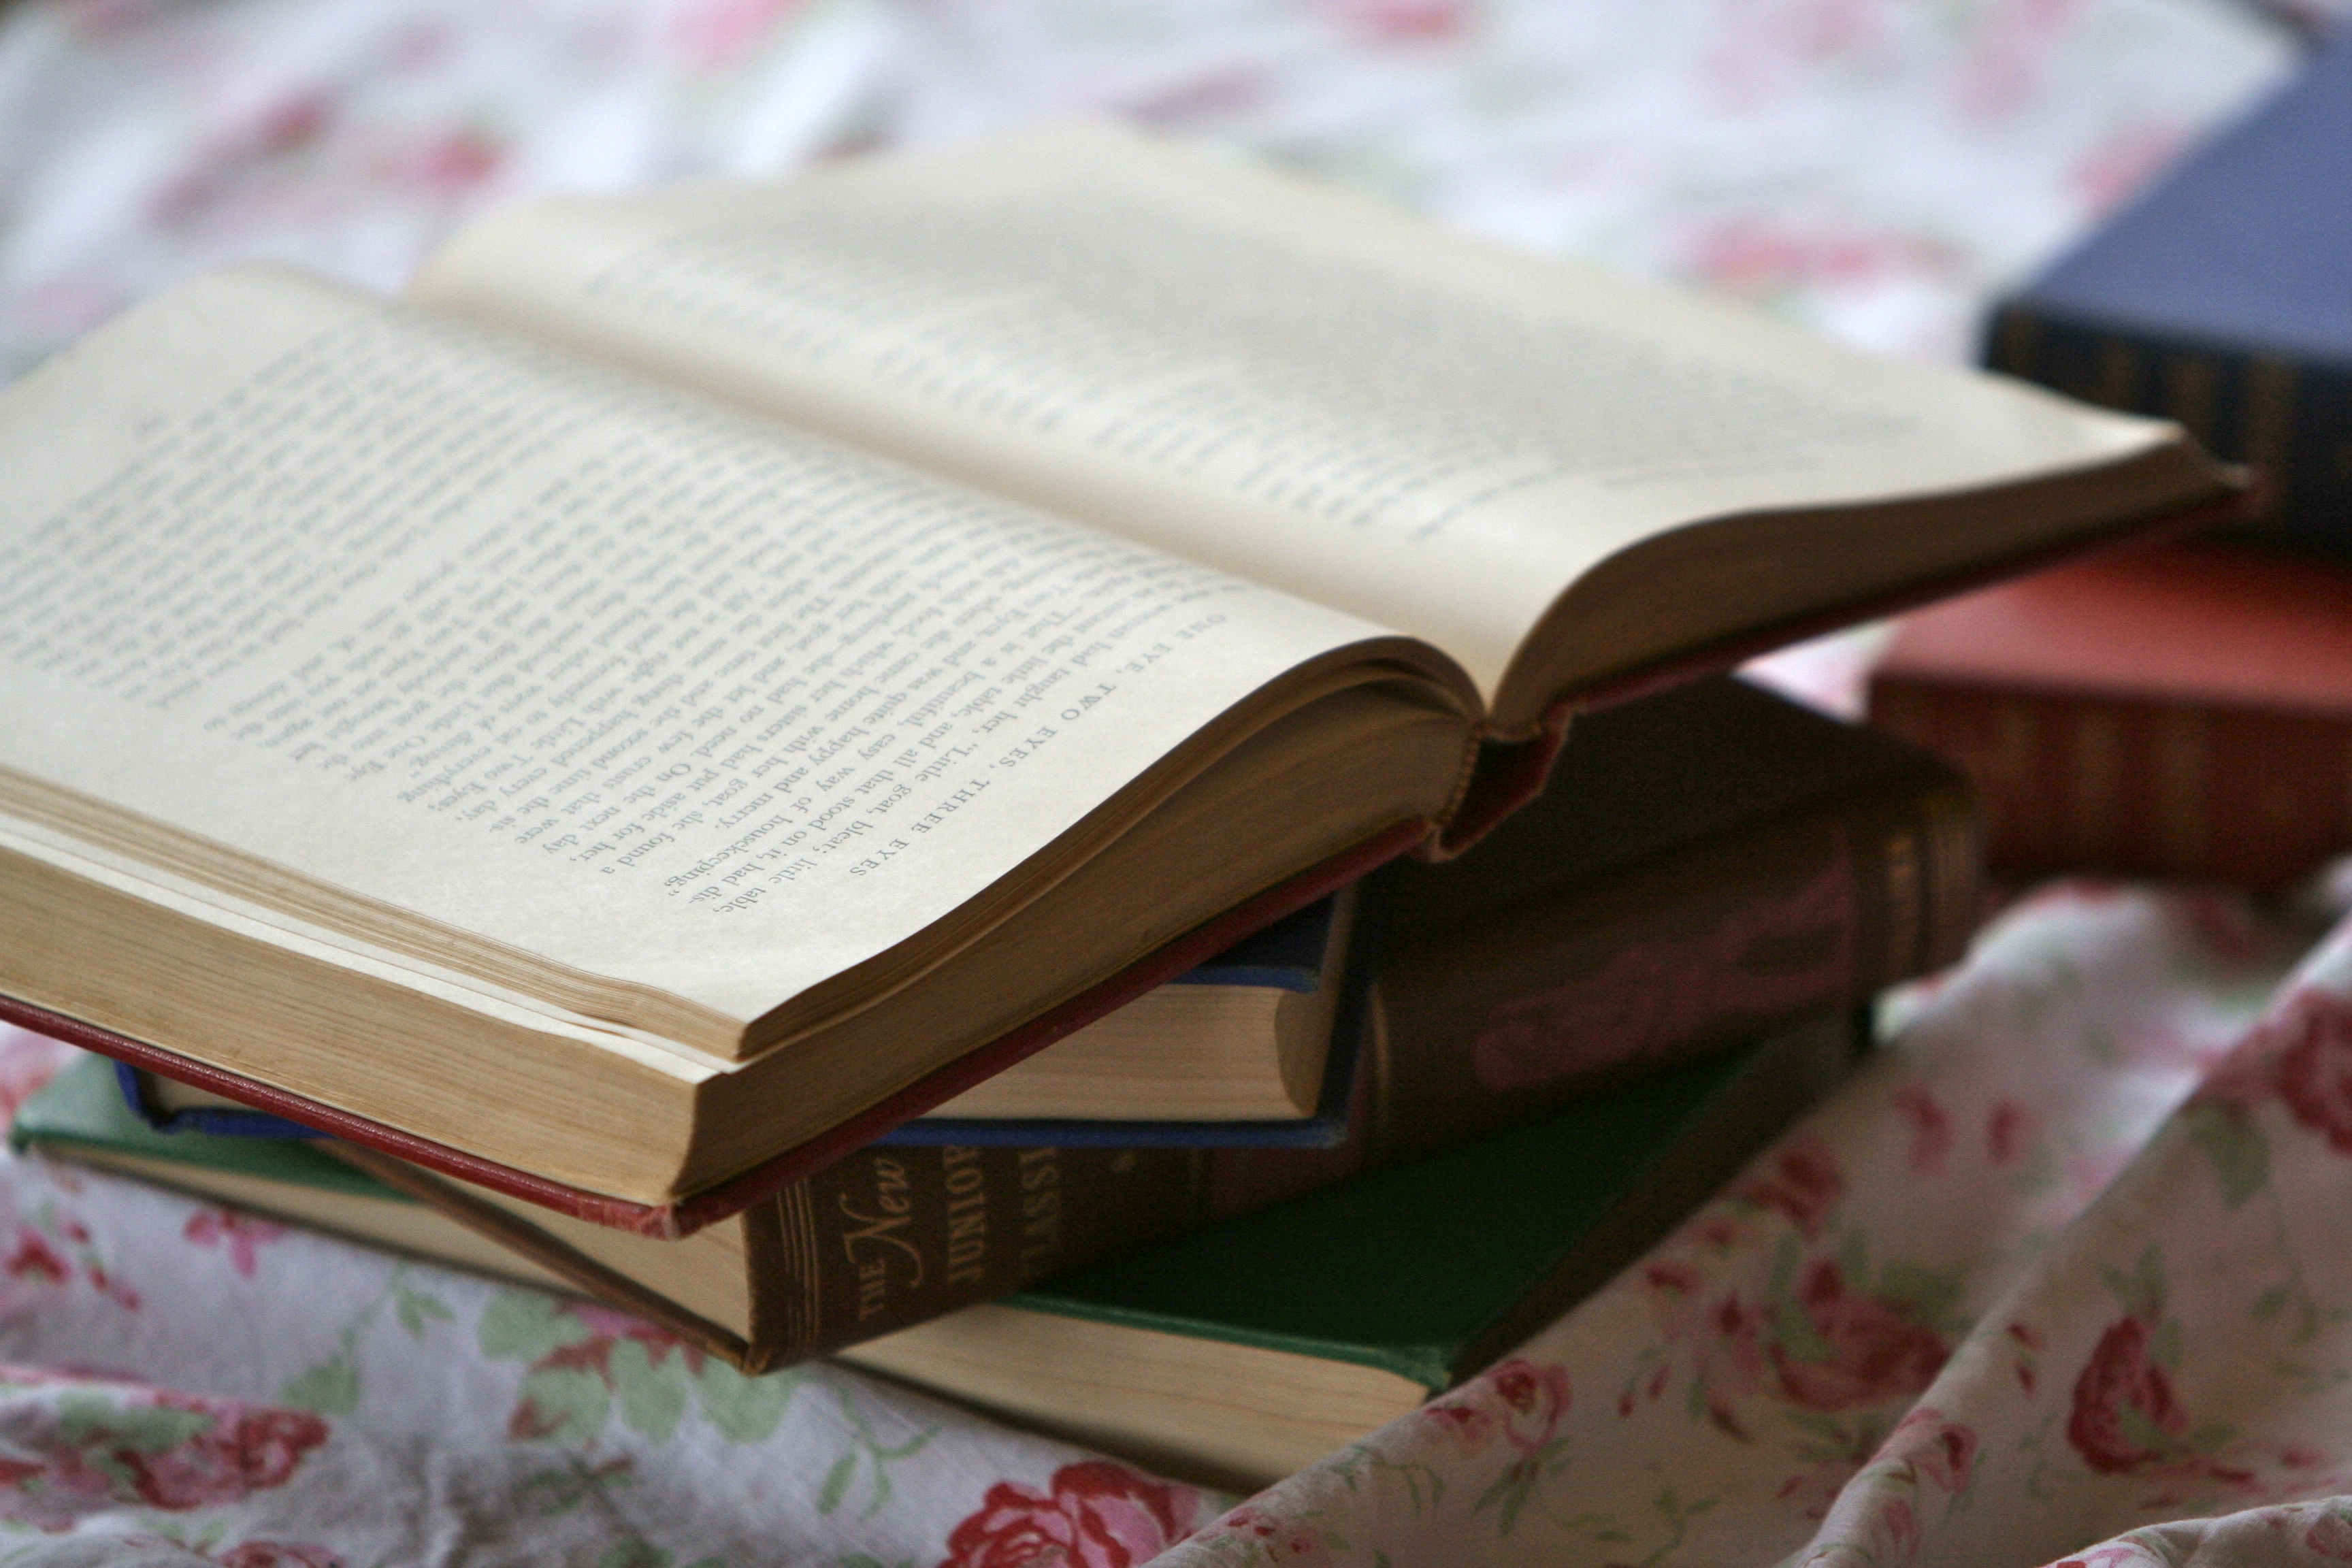
writing, book, vintage, antique, reading, pattern, furniture, material, open book, textile, art, literature, study, books, bed, document, aged, old books, back to school, pile of books